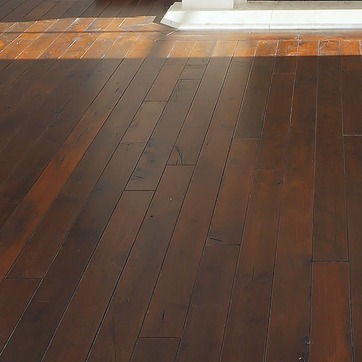
Material: wood